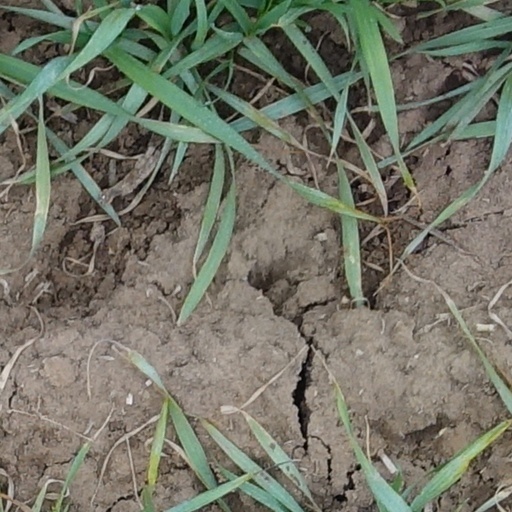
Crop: wheat